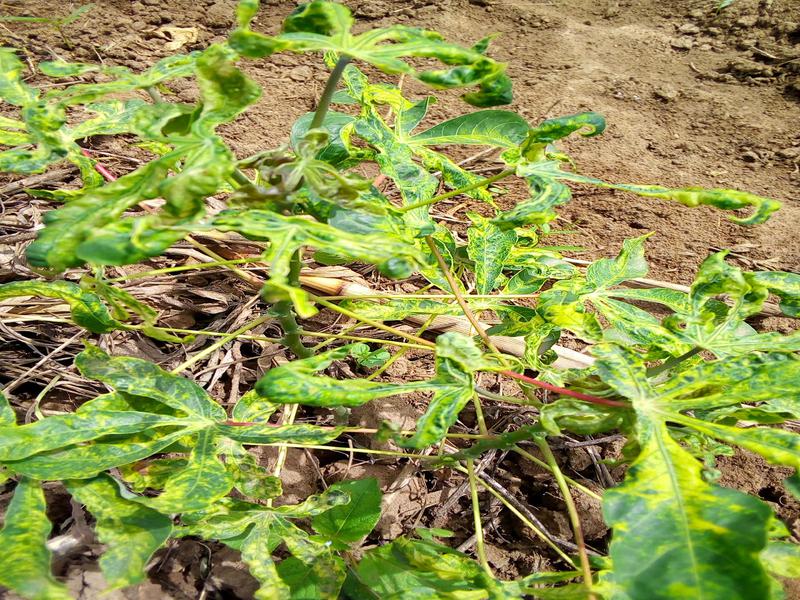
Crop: cassava
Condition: mosaic_disease